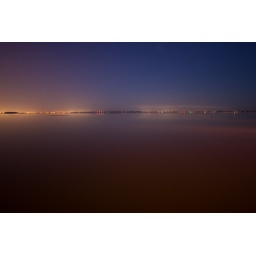
30 second f/4 exposure in full darkness (dull orange parking lot lamp far off to the right)